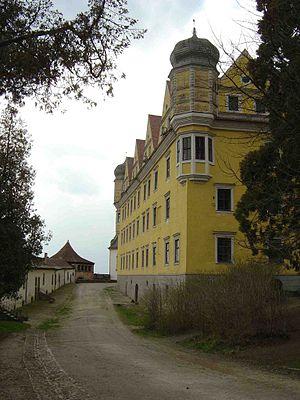
Le château de Scheinfeld ou château de Schwarzenberg est un château situé à Scheinfeld en Moyenne-Franconie.